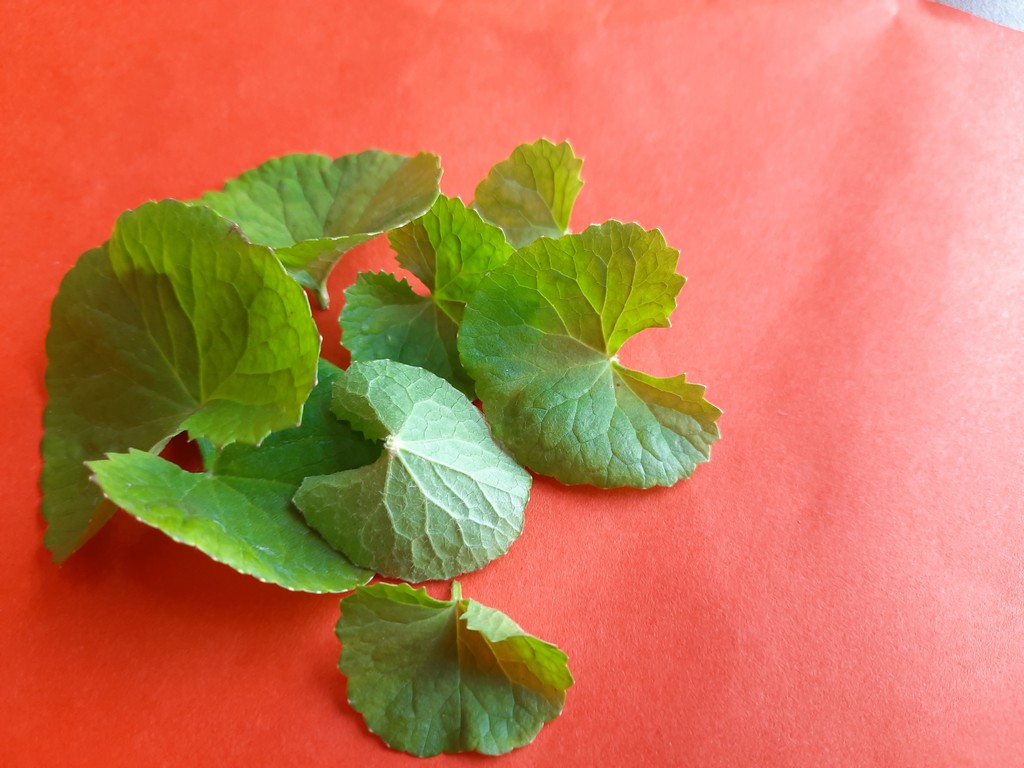
Label: Healthy